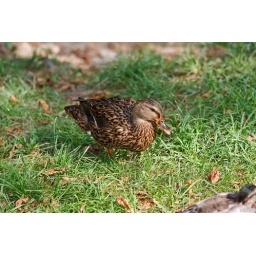
One of many ducks near river in local park